Virtuous pagan

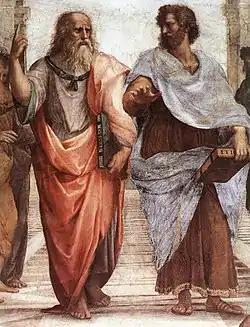
Plato and Aristotle, Fresco from "The School of Athens" in the Apostolic Palace, Vatican City

Virtuous pagan is a concept in Christian theology that addressed the fate of the unlearned—the issue of nonbelievers who were never evangelized and consequently during their lifetime had no opportunity to recognize Christ, but nevertheless led virtuous lives, so that it seemed objectionable to consider them damned. Prominent examples of virtuous pagans are Heraclitus, Parmenides, Socrates, Plato, Aristotle, Cicero, Trajan, and Virgil.